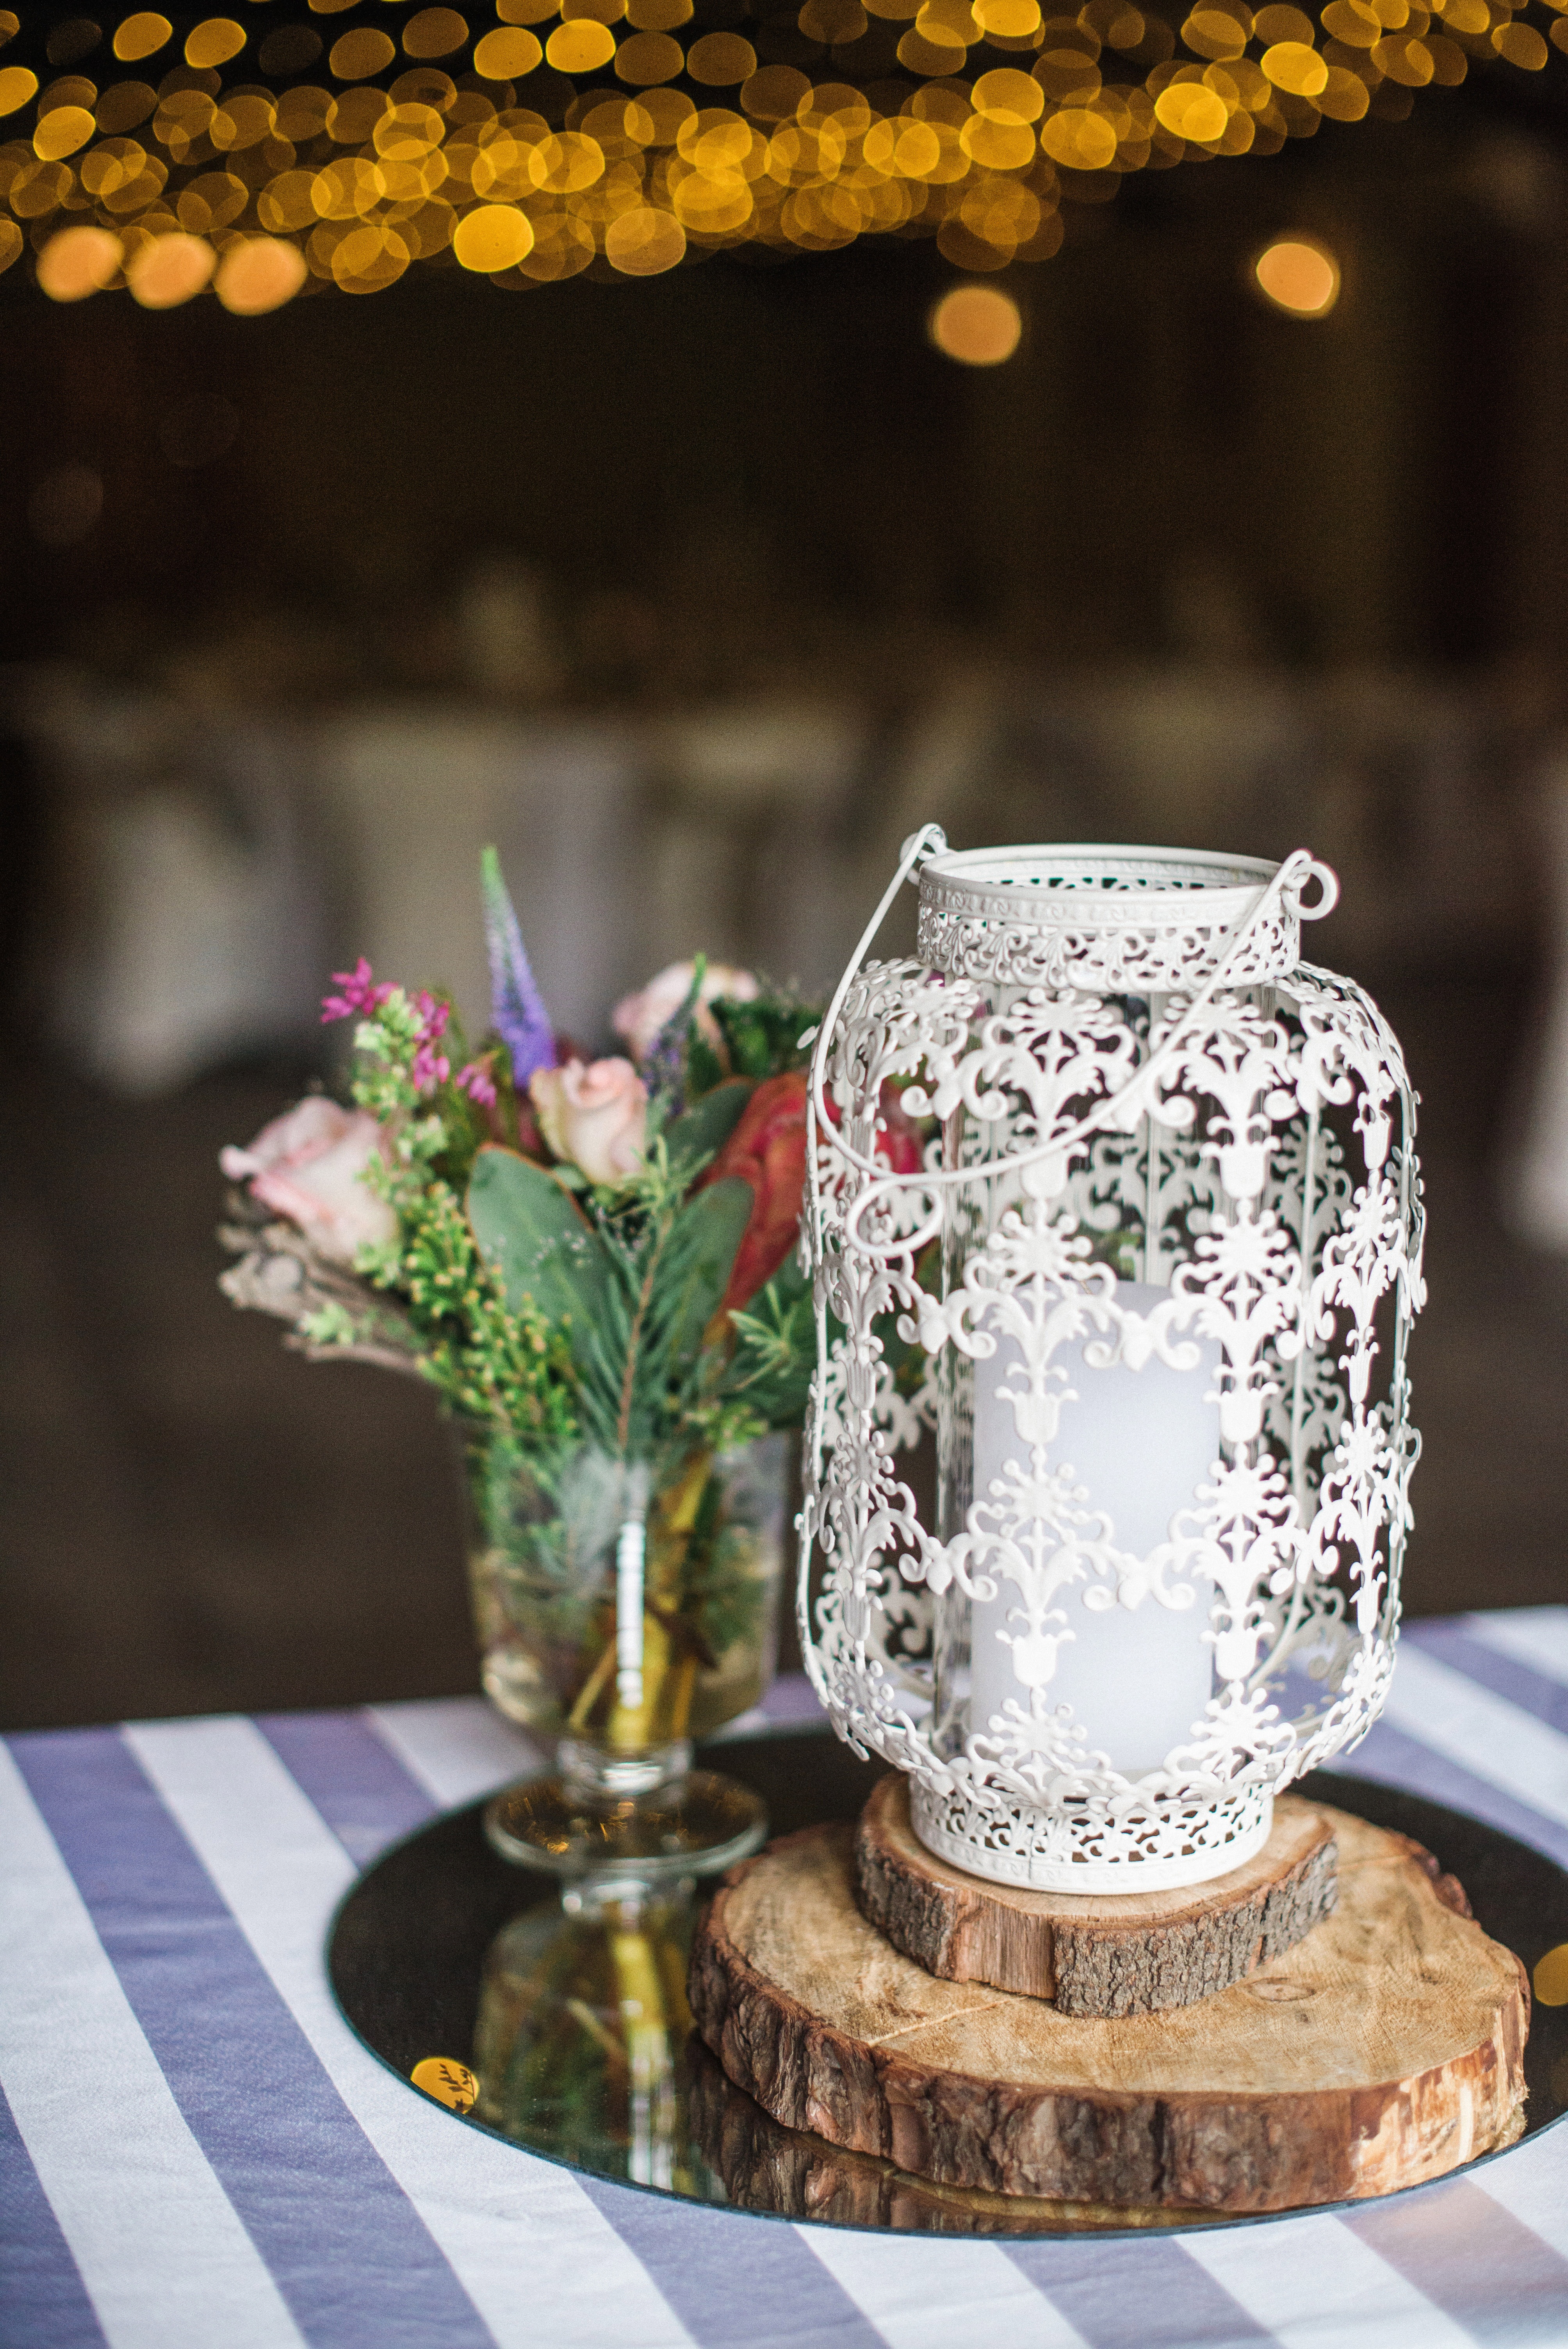
flower, lighting, wedding, decor, ceremony, reception, centrepiece